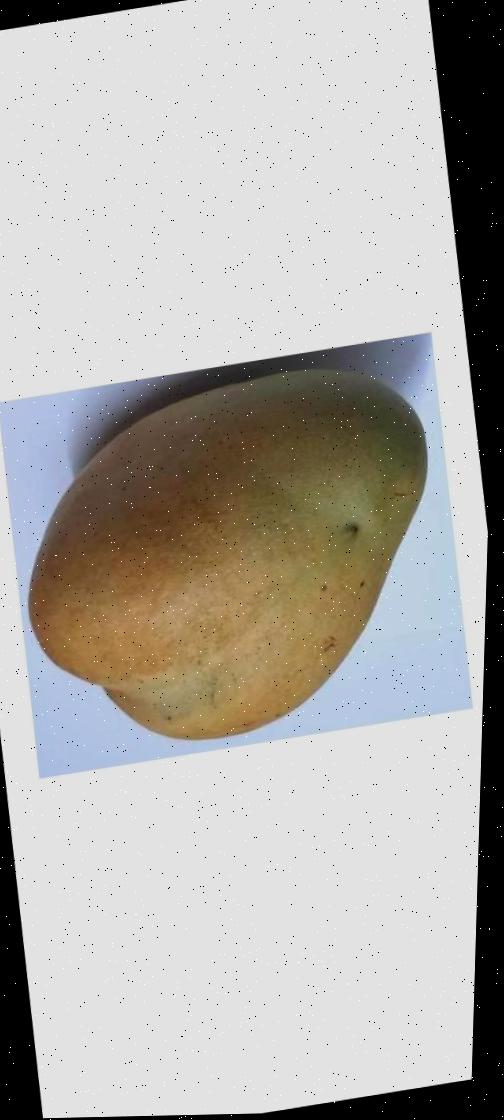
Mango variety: Bari-11